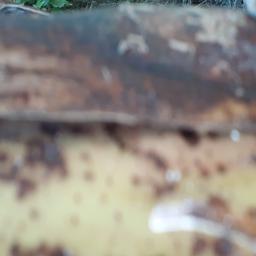
Label: PSEUDOSTEM WEEVIL